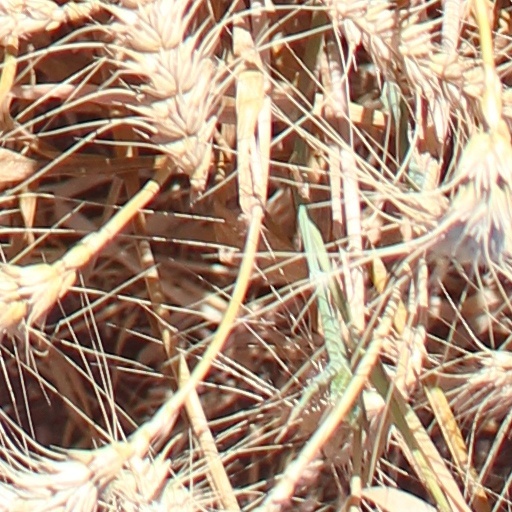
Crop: wheat